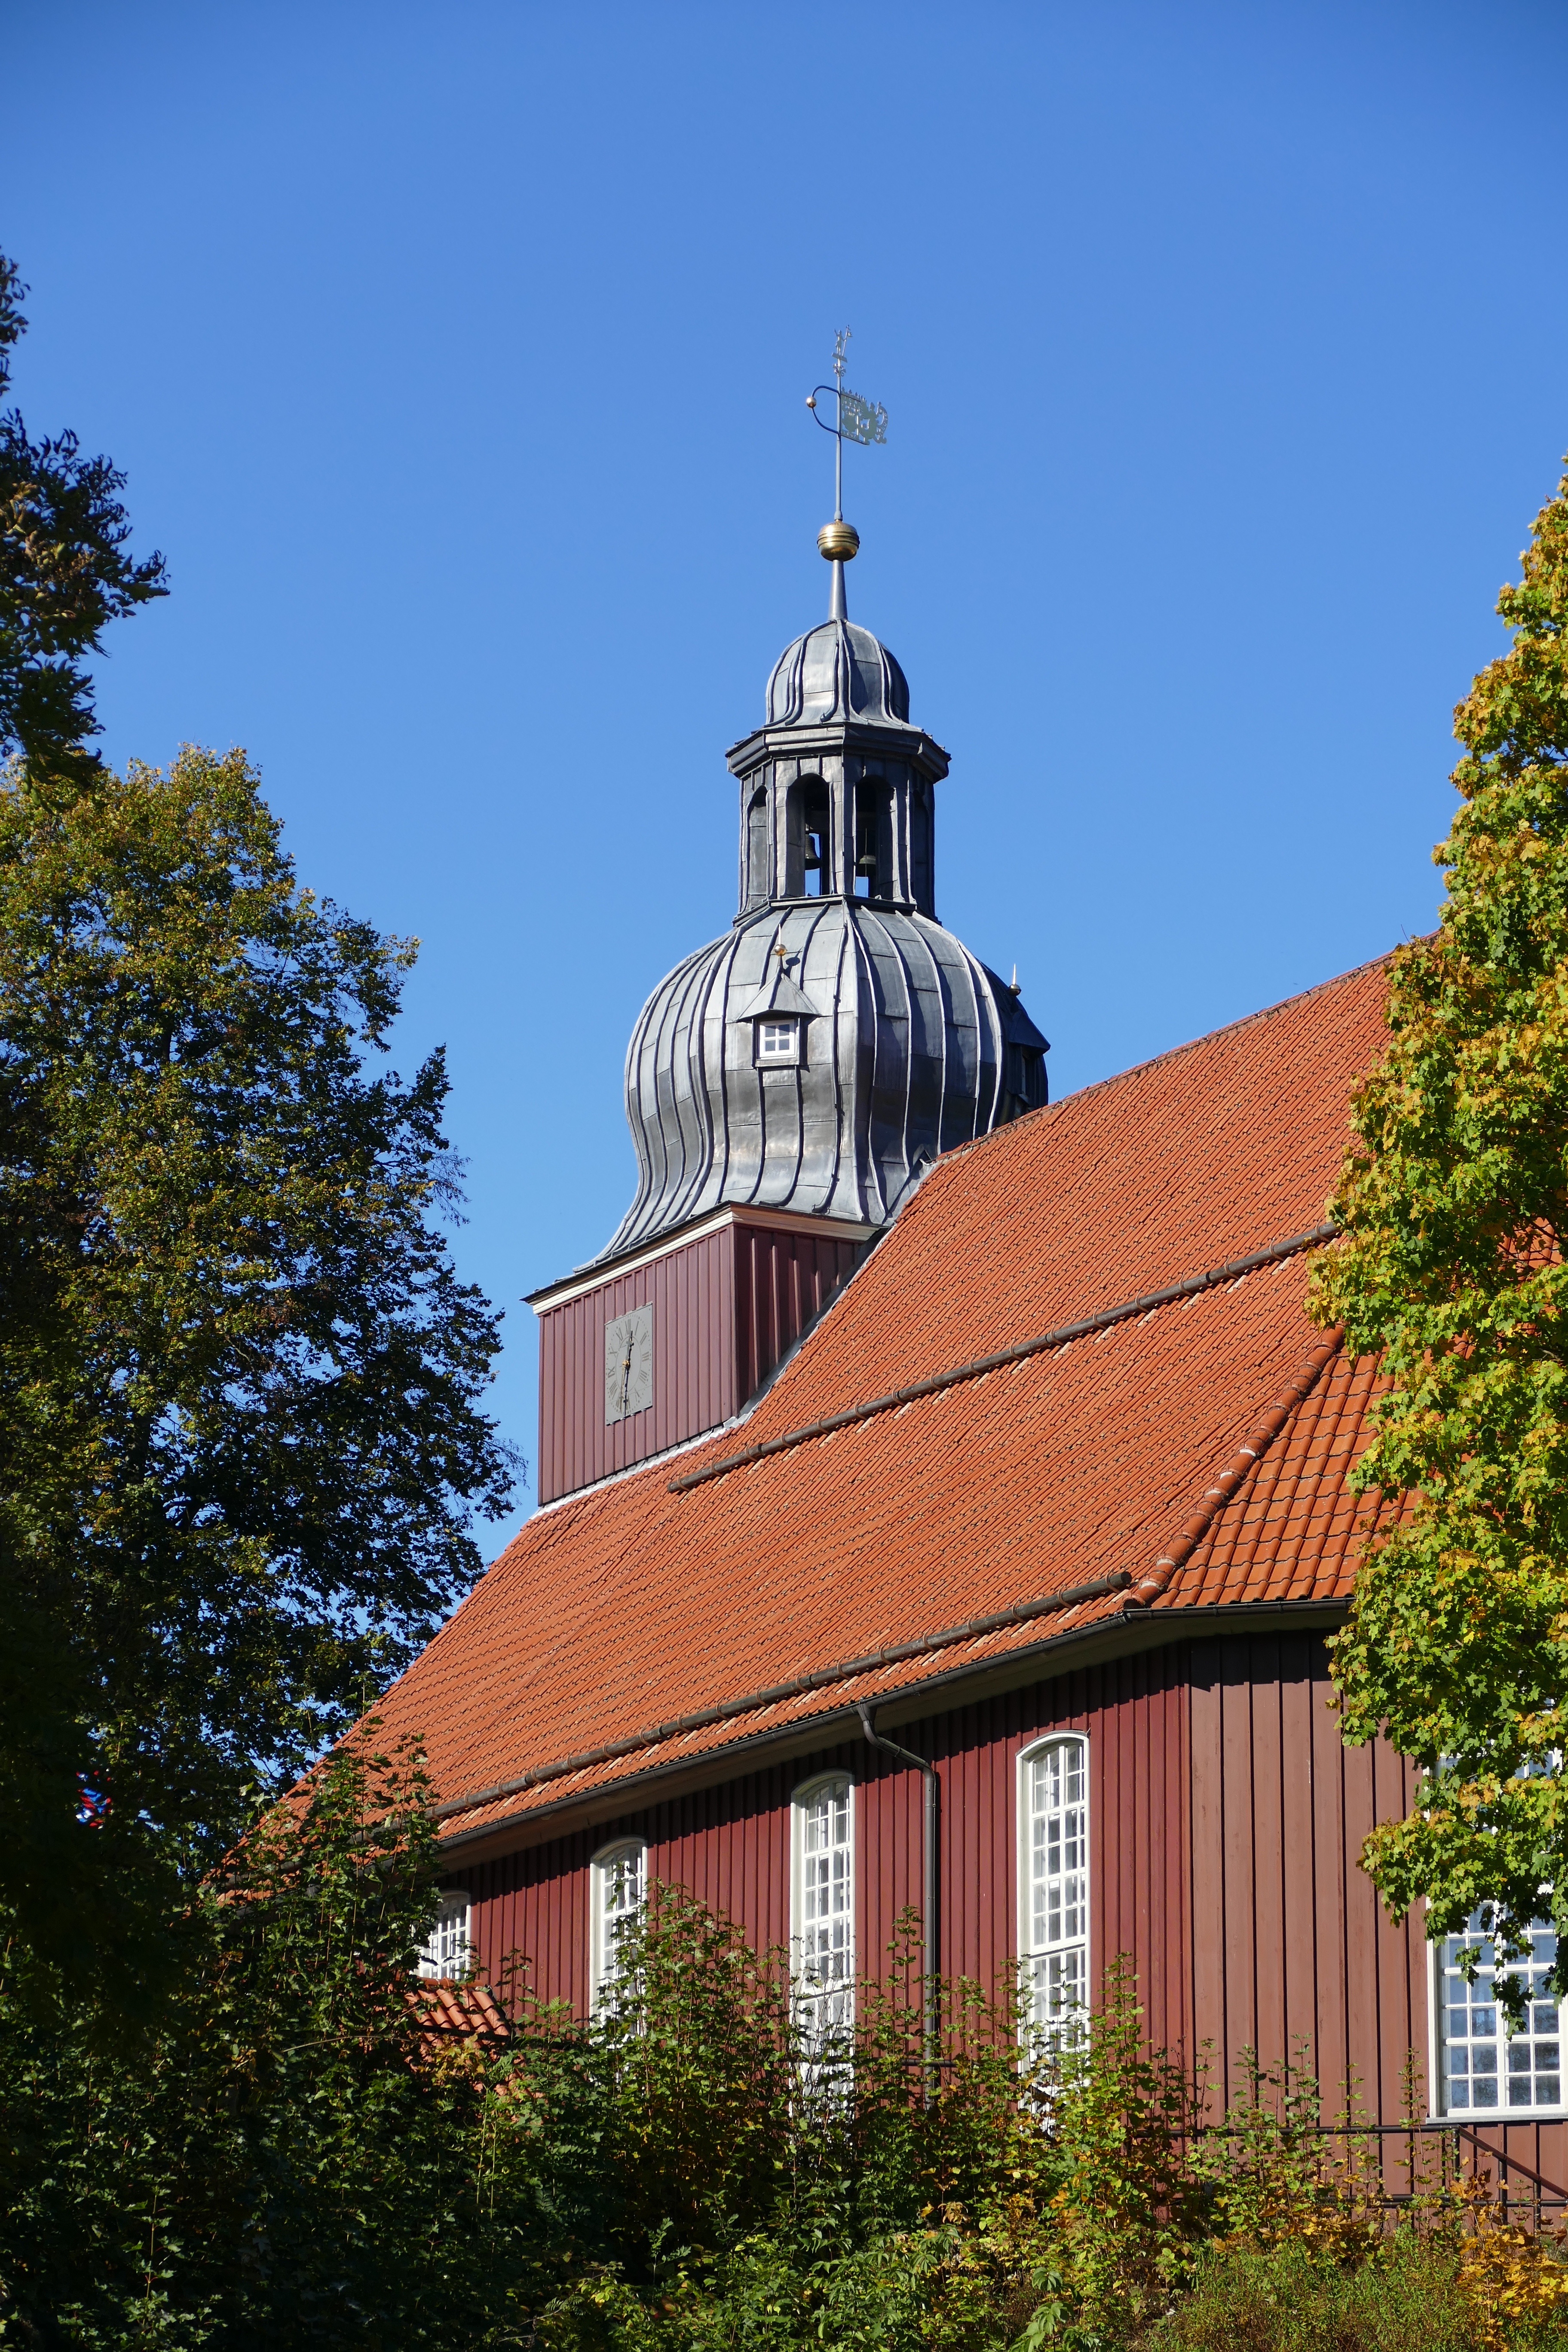
architecture, house, building, tower, landmark, facade, church, chapel, onion, place of worship, clock tower, great, steeple, monastery, weathervane, rural area, altenau, village church